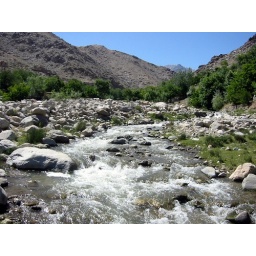
This place is great! To see a river surrounded by green is soooo Nice!